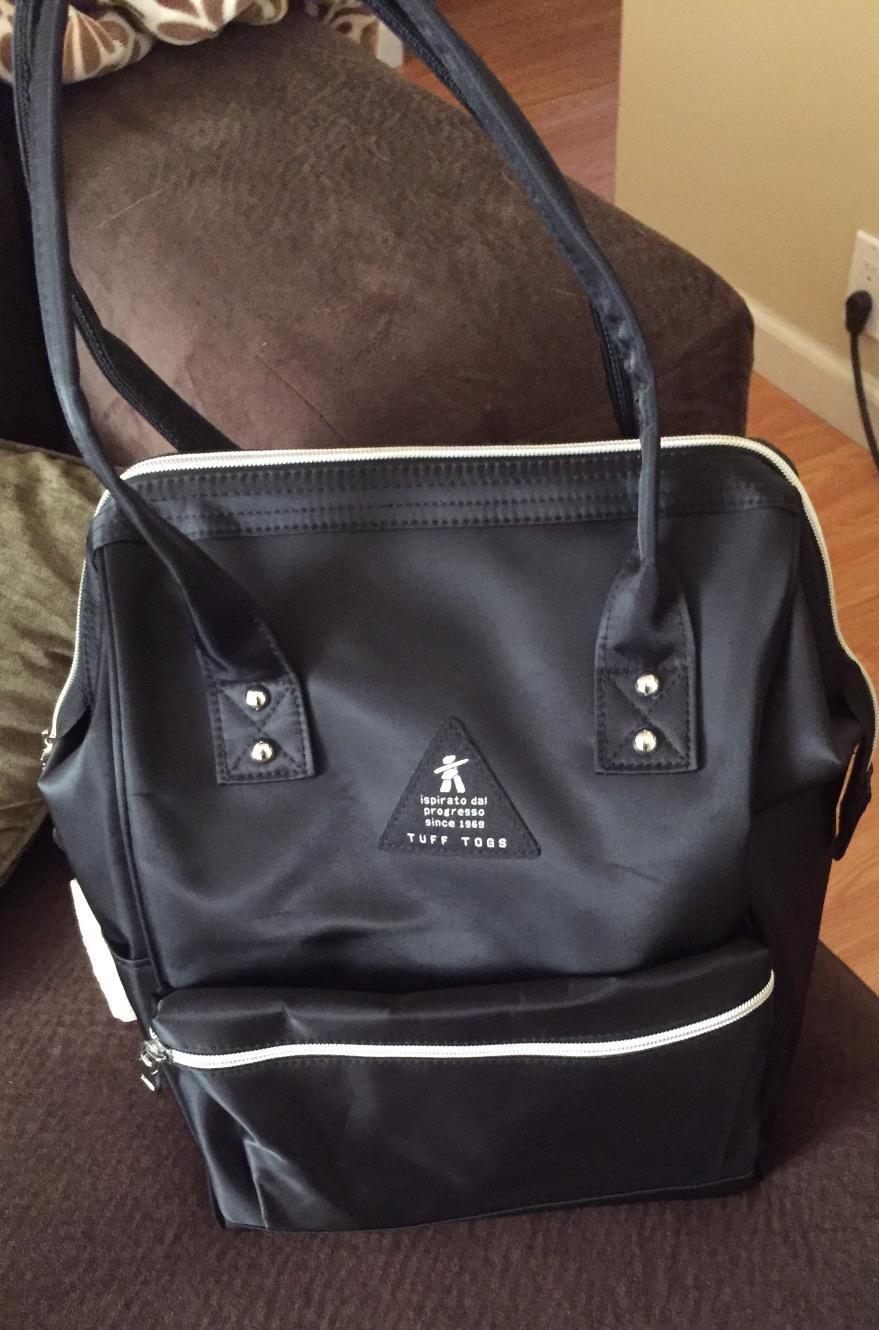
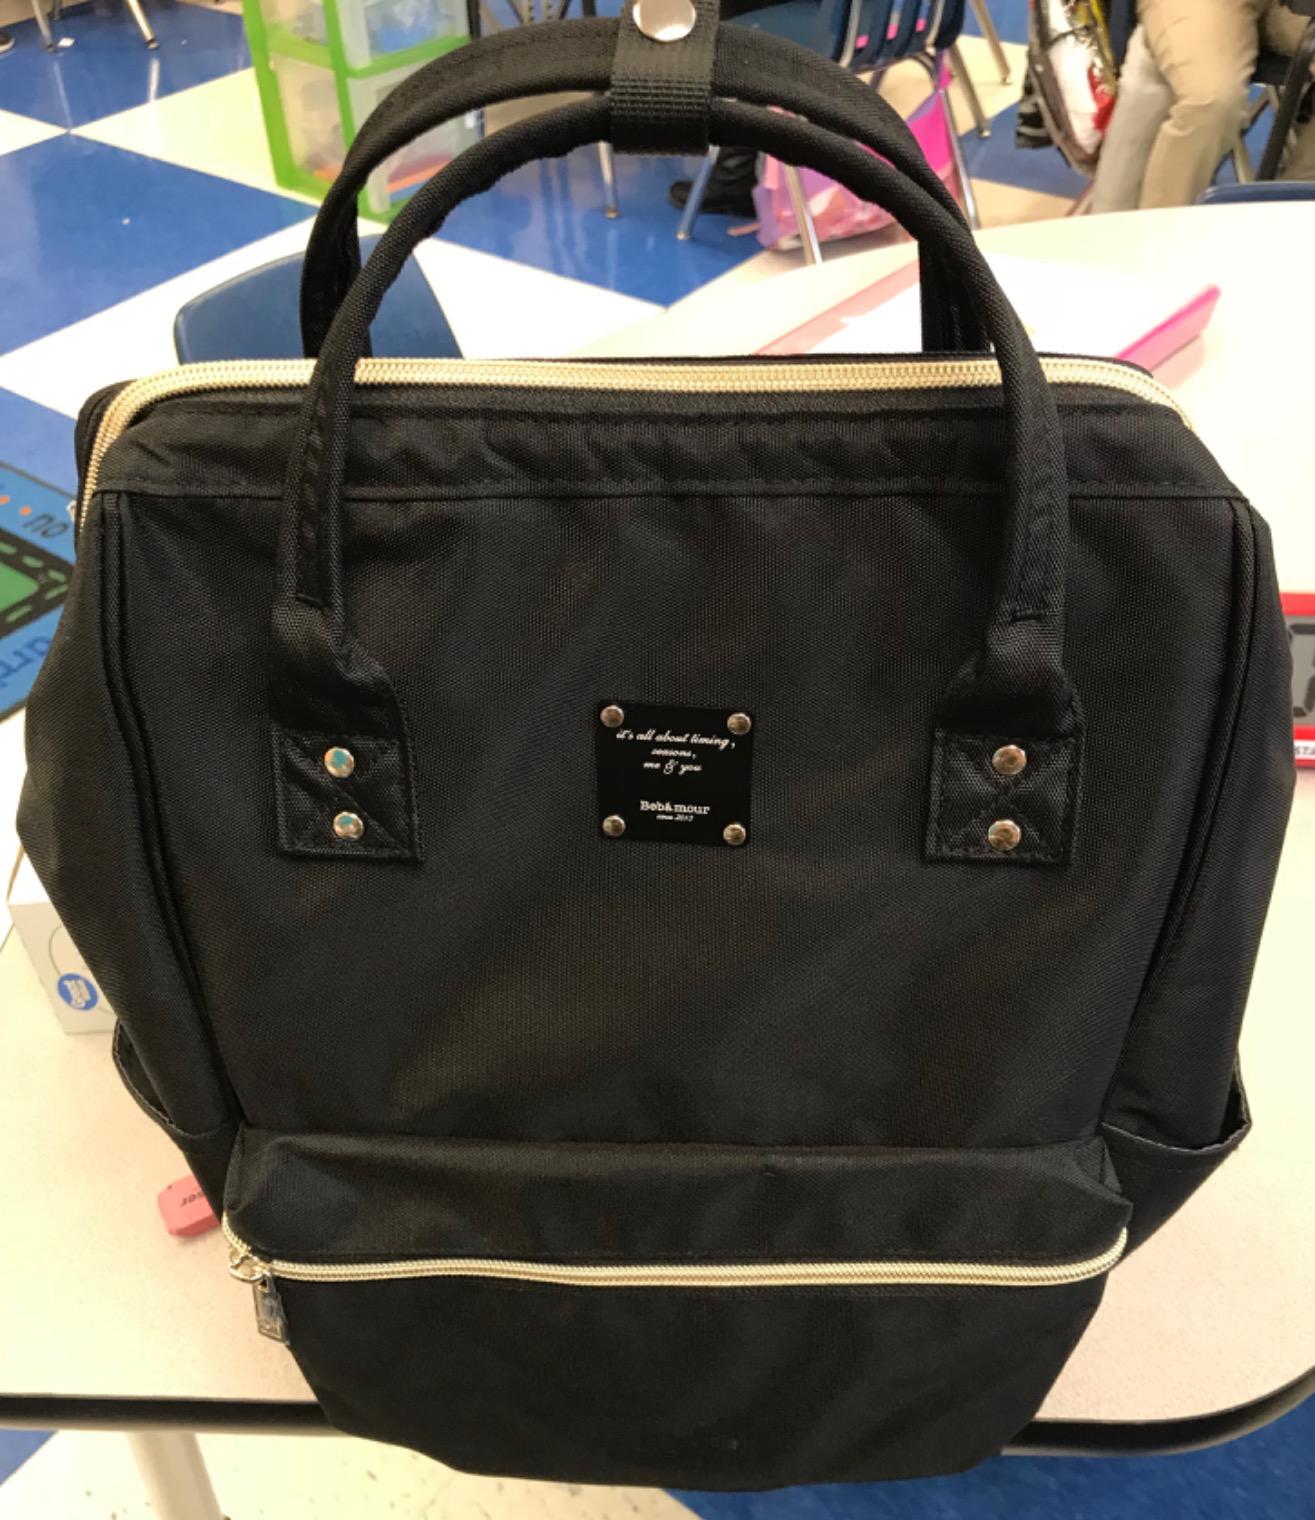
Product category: bag
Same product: no